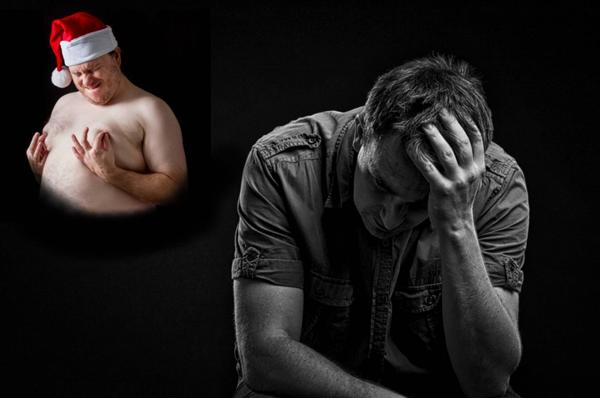
回答: 煙突に変なもん詰まった